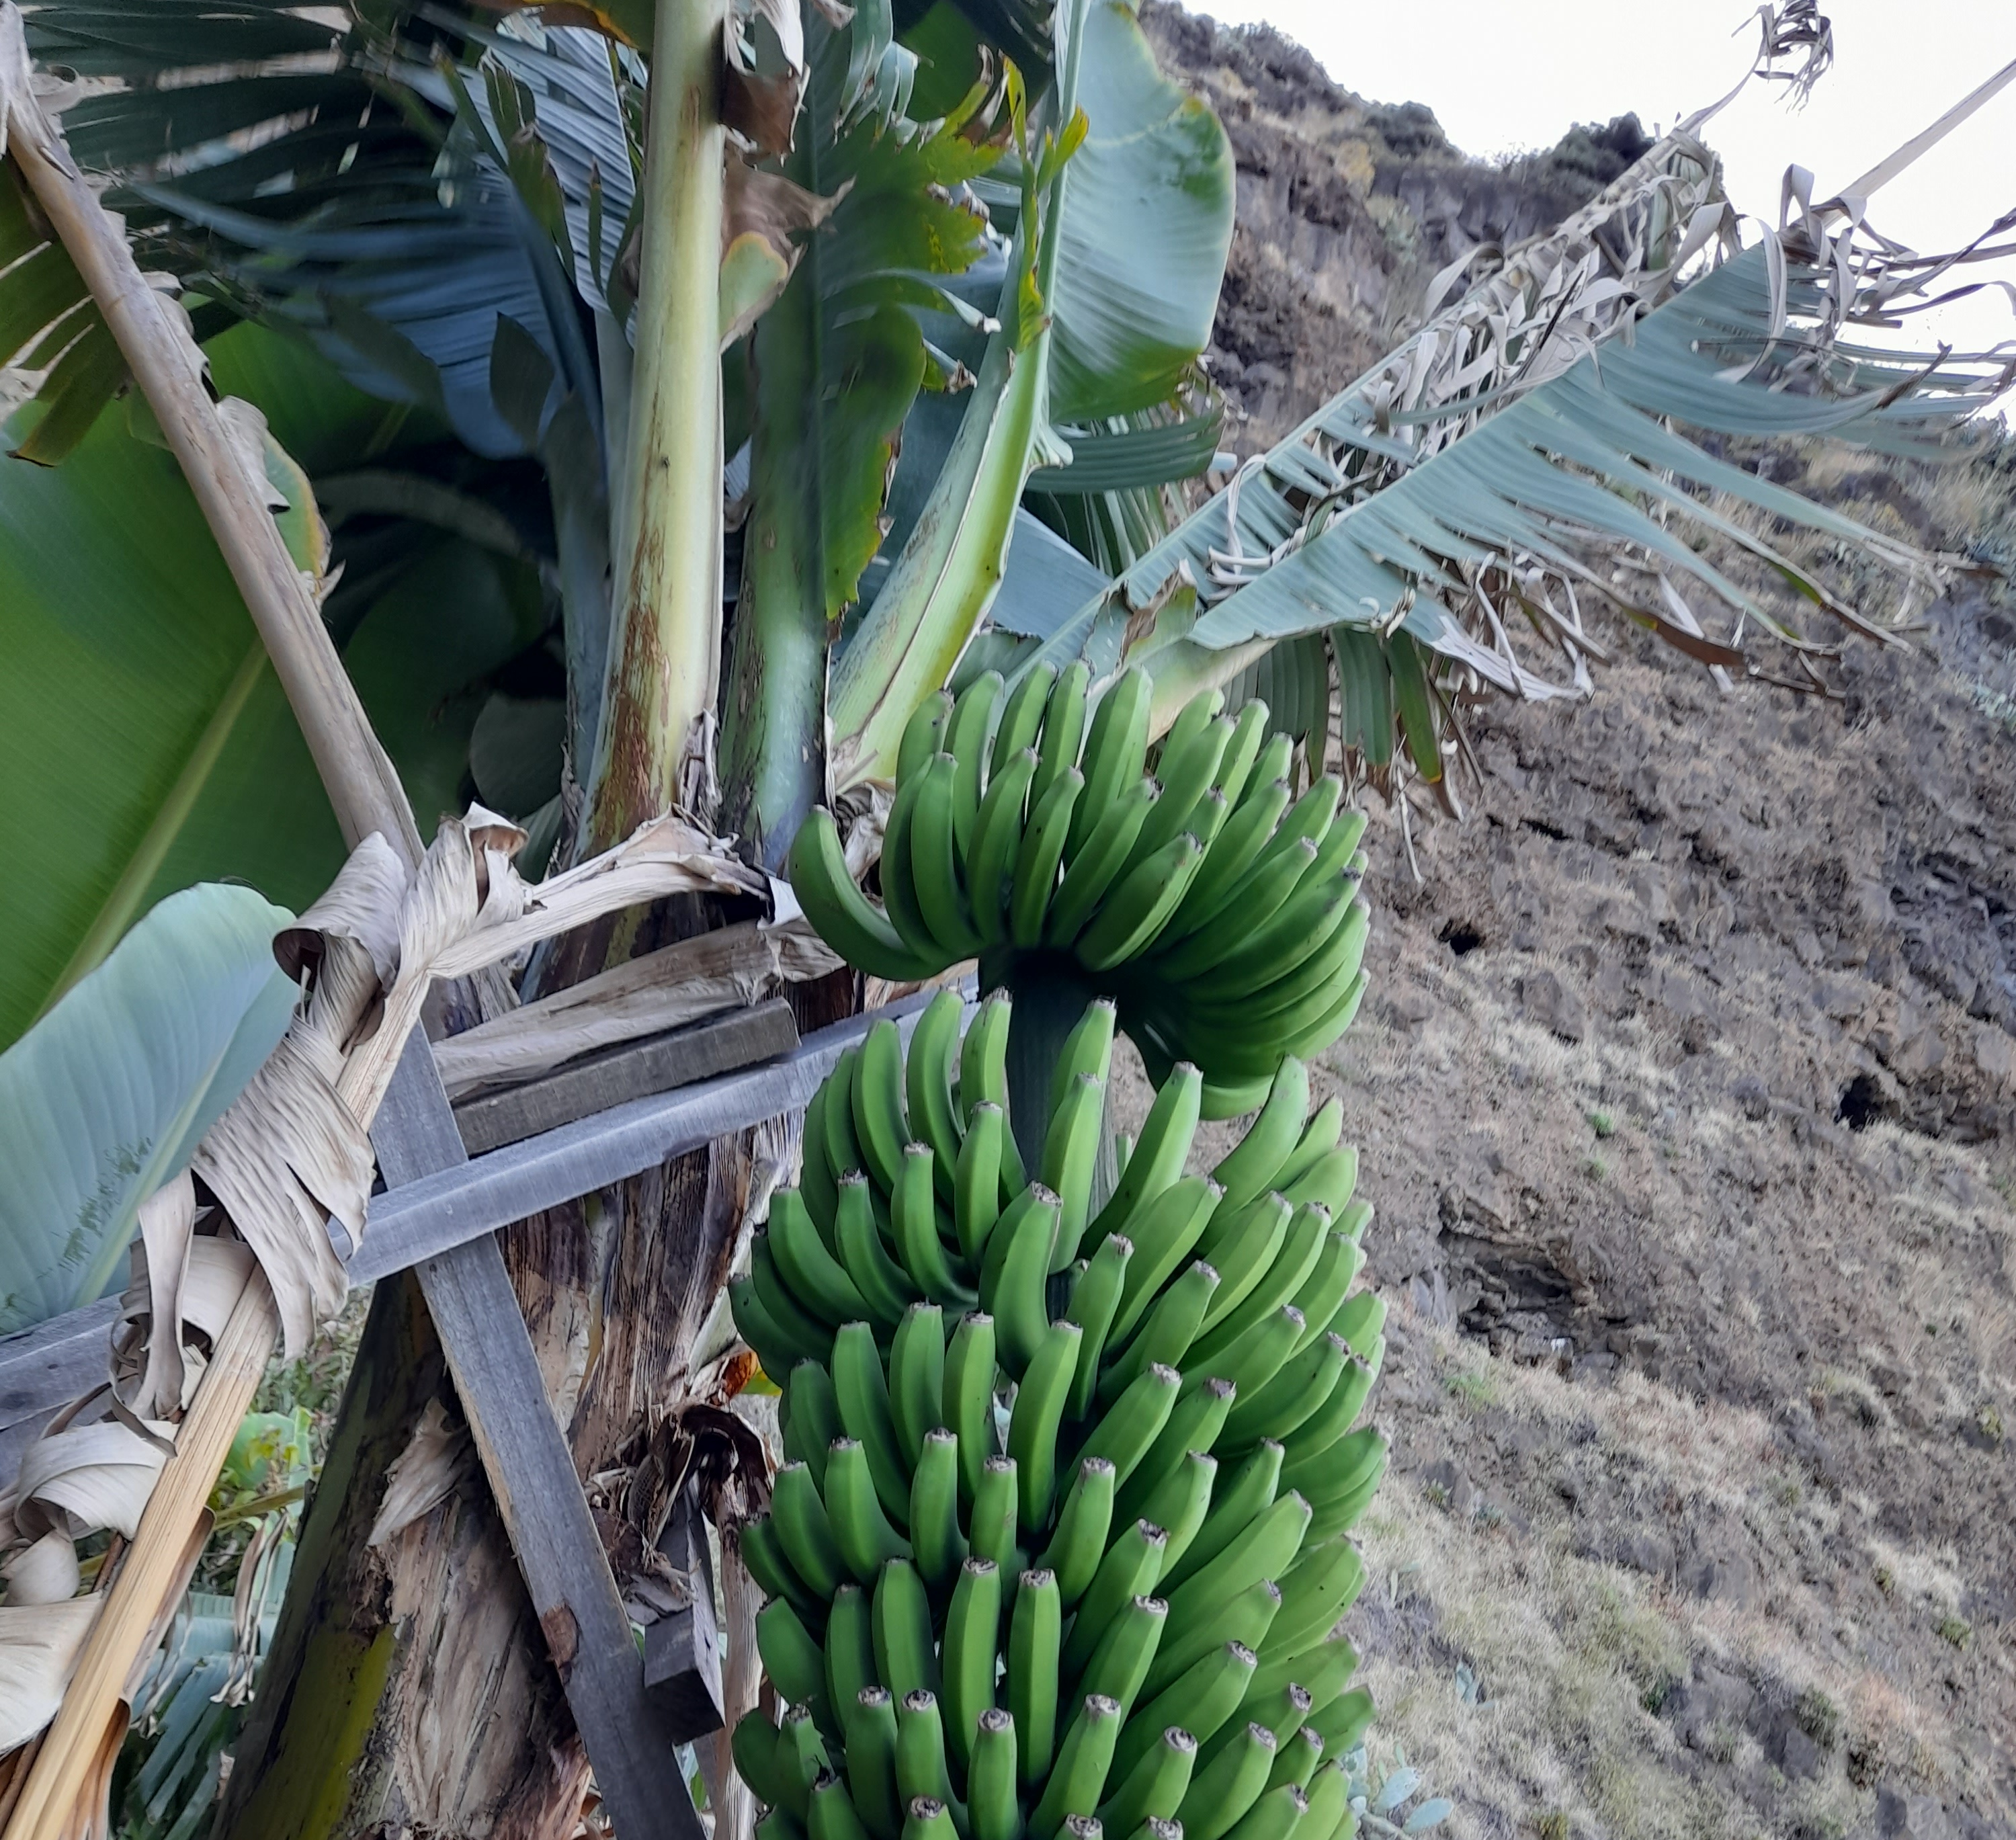
Label: Keep